Rancho Las Bolsas

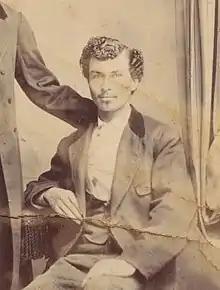
Ramón Yorba, a Californio ranchero, was patented half of Rancho Las Bolsas in 1872 by the Public Land Commission.

Rancho Las Bolsas was a 1834 Mexican land grant resulting from the partition of Rancho Los Nietos, located from the coast on inland within present day northwestern Orange County, California. The Spanish name " "las bolsas" " means "the pockets", and refers to pockets of land amongst the marsh wetlands of the Santa Ana River estuary. The rancho lands, adjacent to the southeast of Rancho La Bolsa Chica, include the present day cities of Huntington Beach, Garden Grove, Fountain Valley and Westminster.